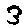
Label: 3